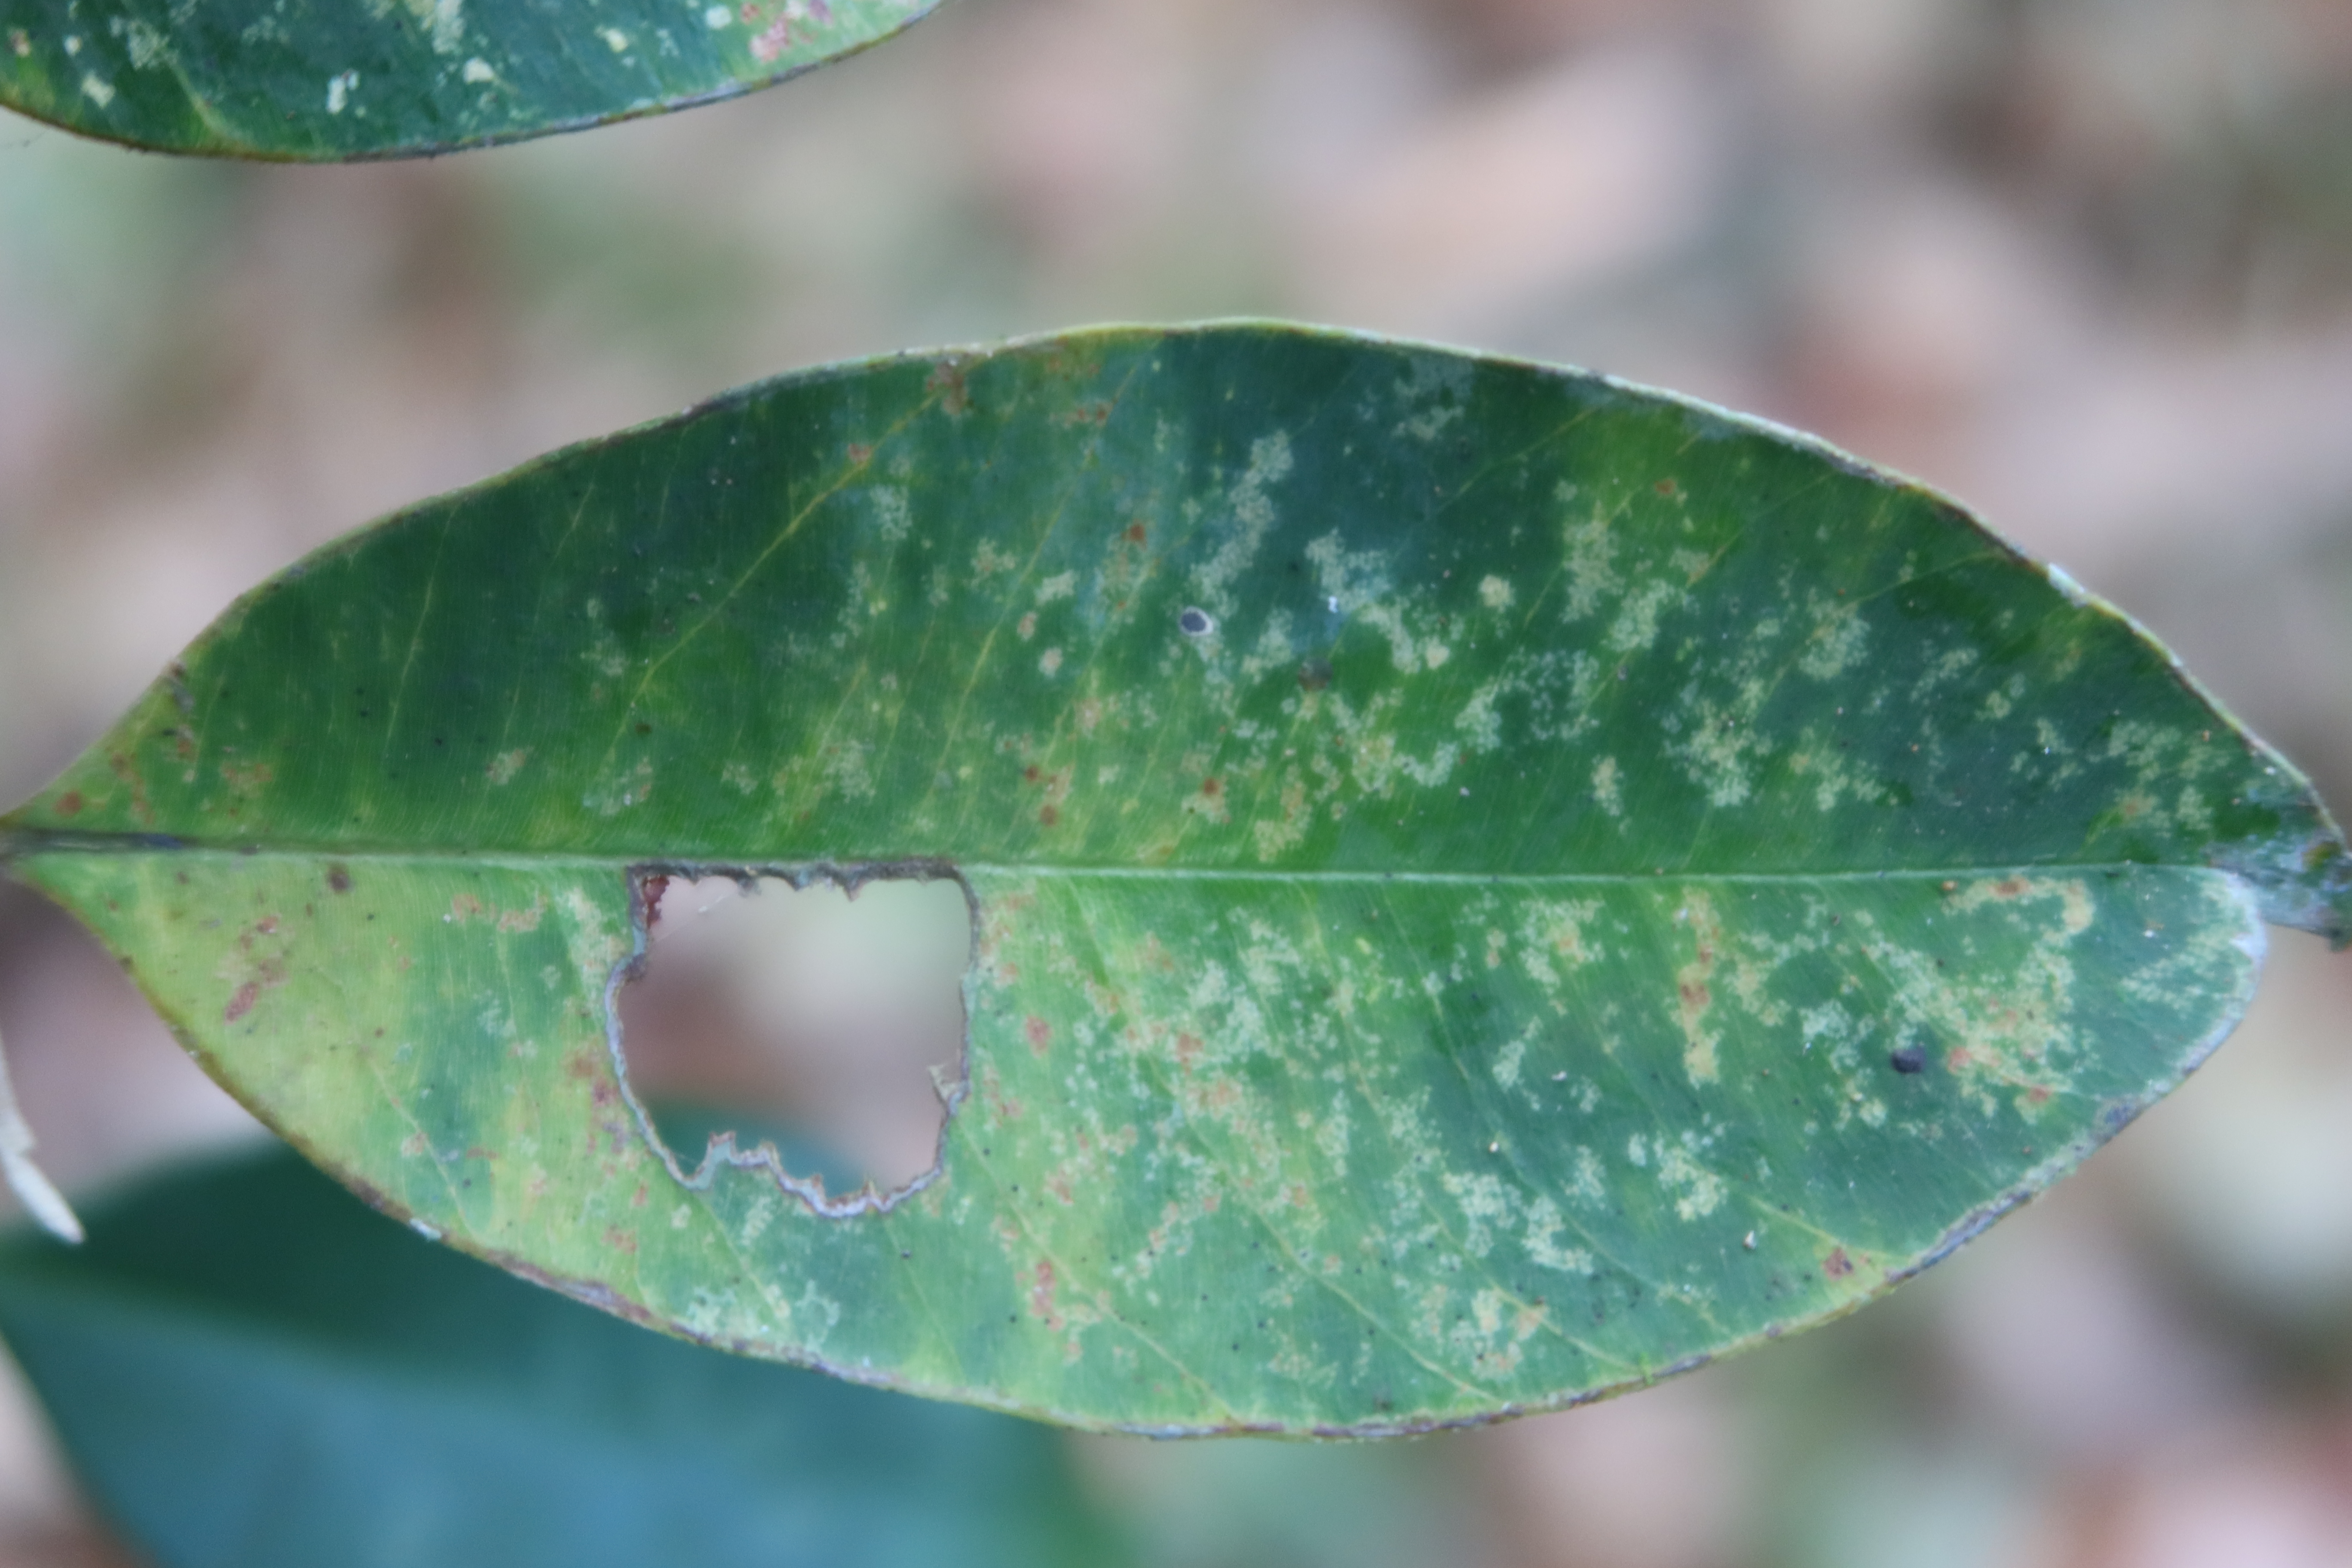
Label: Downy mildew